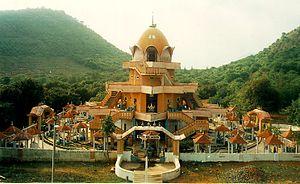
L'architecture des temples hindous présente une grande variété selon les époques, les matériaux utilisés, les régions et les cultures, initialement en Inde. De nombreux temples de religion hindoue se trouvent en dehors de l'Inde, soit dans les pays qui ont été dirigés par des souverains de religion hindoue, soit dans les régions avec une forte immigration de population indienne.